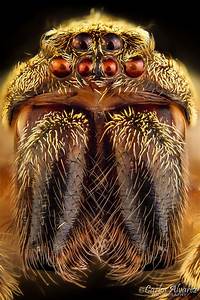
Label: spider